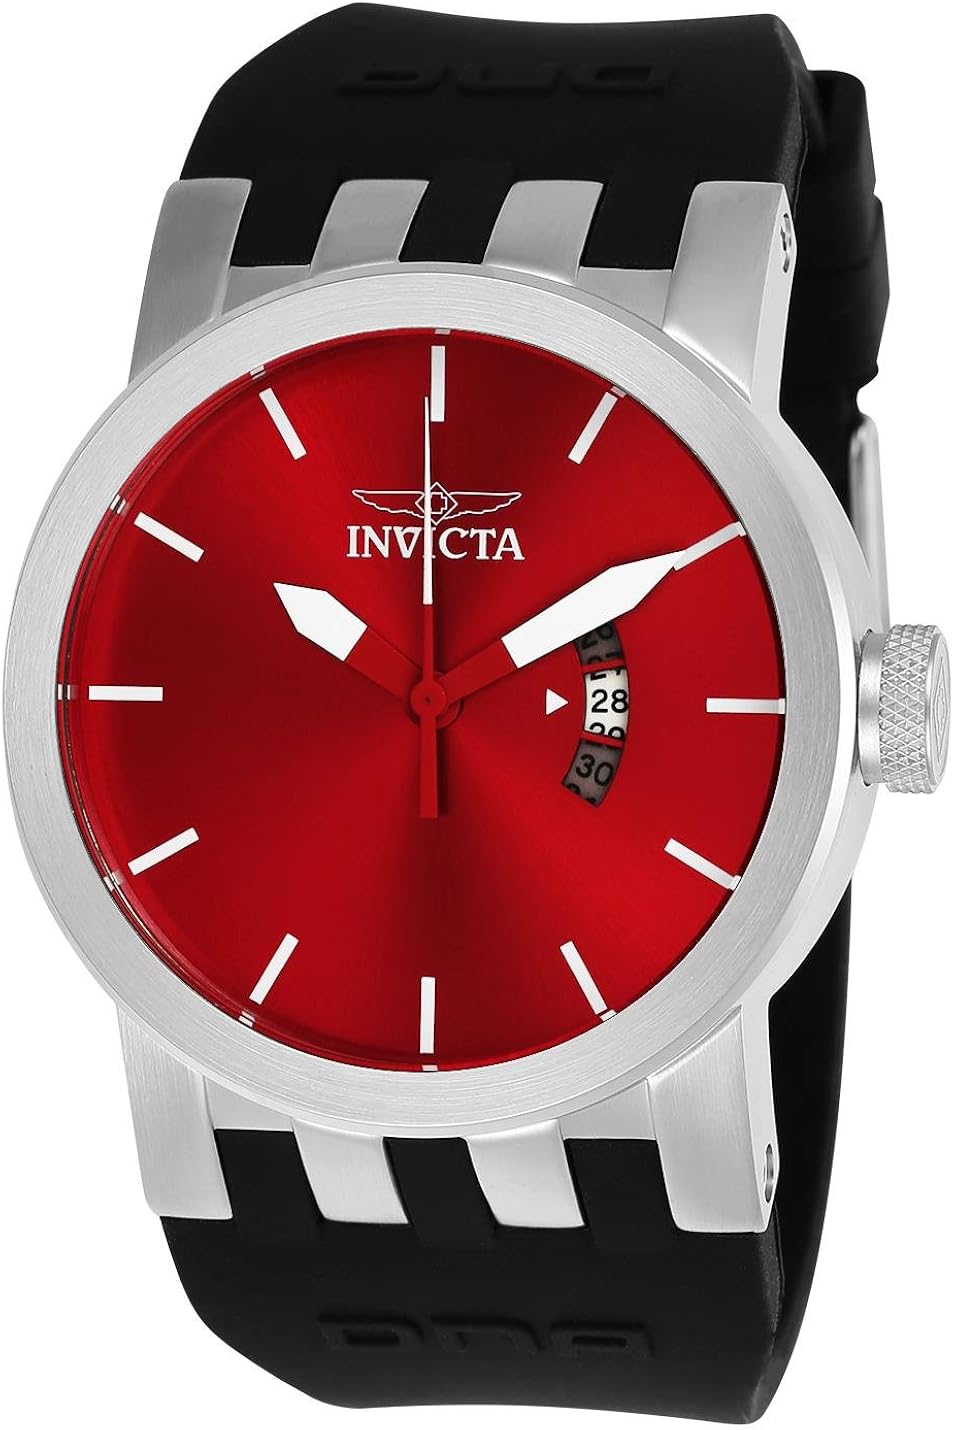
Invicta Men's DNA Urban Silver Sunray Dial Black Silicone Watch
Category: AMAZON FASHION
Reflections of inspired mechanisms come alive in the Invicta DNA collection. The heart and soul of Invicta resides within each of these versatile, economical models. Encoded with the attributes of uniquely stylized dials yet capturing the ease of interchangeable bands, make the Invicta DNA collection an attention grabbing timing resource with the looks to leave a lasting mark on your moments.
Features: Red metal sunray dial with white hands and hour markers, date display, black silicone band and push crown | 46mm stainless steel case with mineral crystal | Quartz Movement | Case Diameter: 46mm | Water resistant to 100m (330ft): in general, suitable for swimming and snorkeling, but not diving